Albert Spencer Wilcox Building

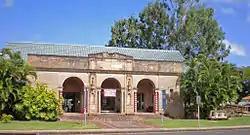
Kauai Museum

The Albert Spencer Wilcox Building is a historic building in Līhuʻe, Kauai, Hawaii. Originally a library when it opened in 1924, it was later converted into the Kauai Museum. It has exhibits on the history of the island of Kauai. It was added to both the Hawaiʻi Register of Historic Places and the National Register of Historic Places in 1979.